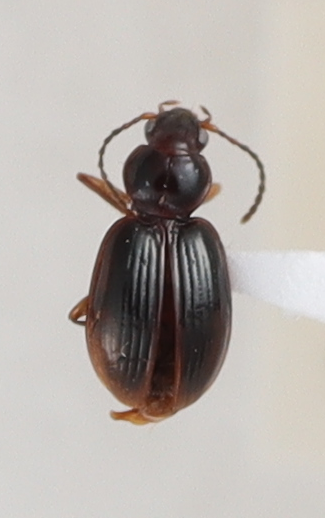
Scientific name: Mecyclothorax konanus
Plot: 14
Trap: E
Collected: 20190814